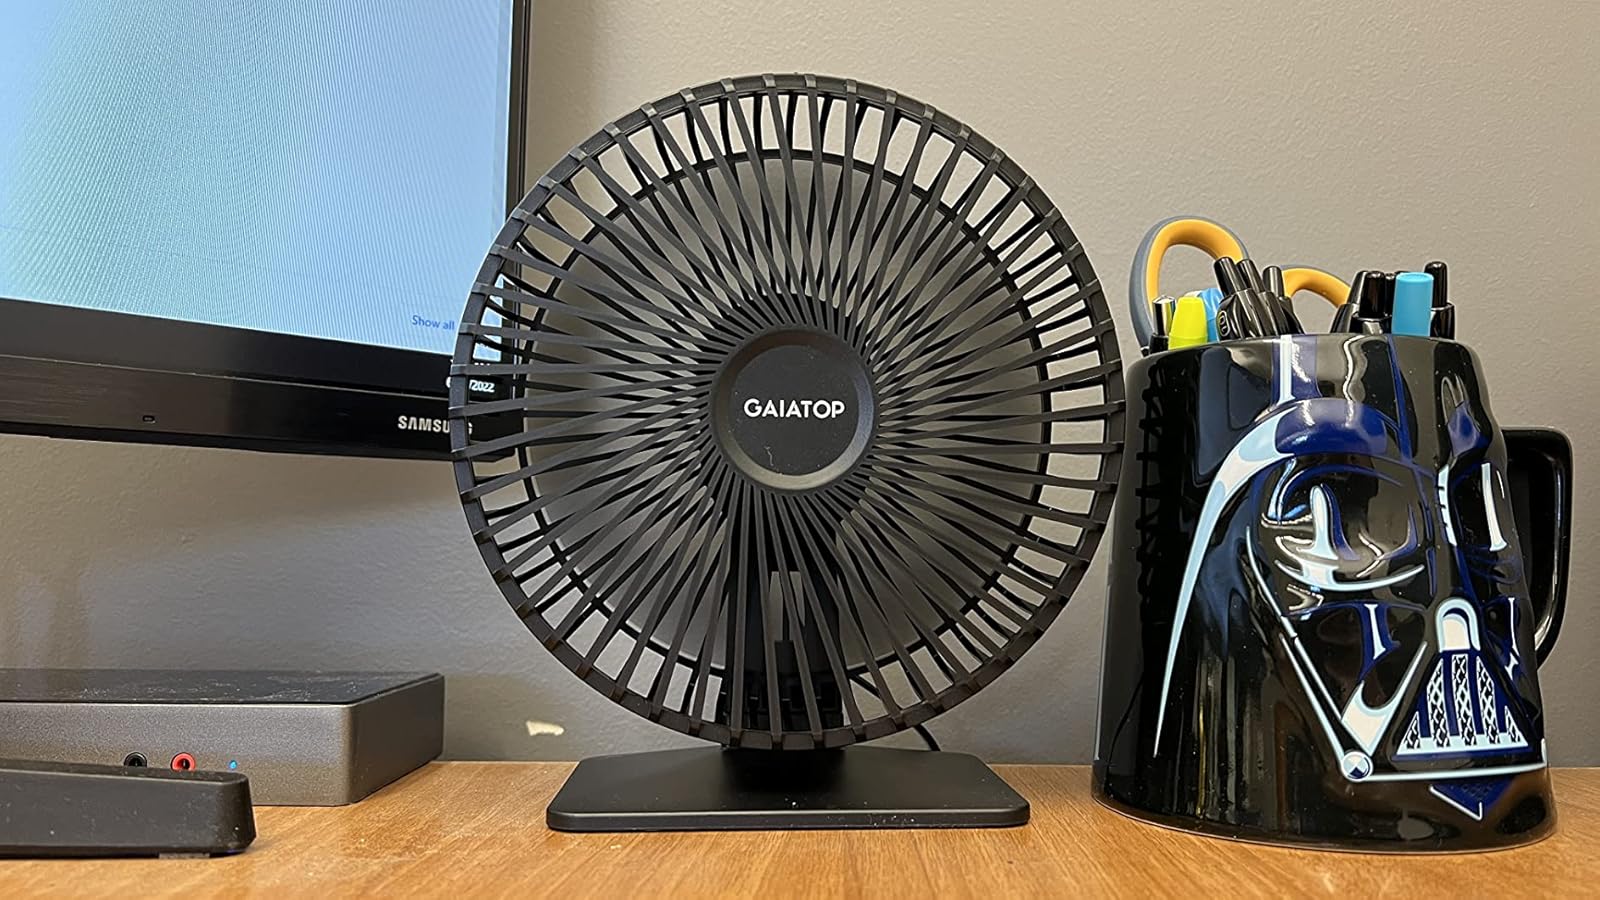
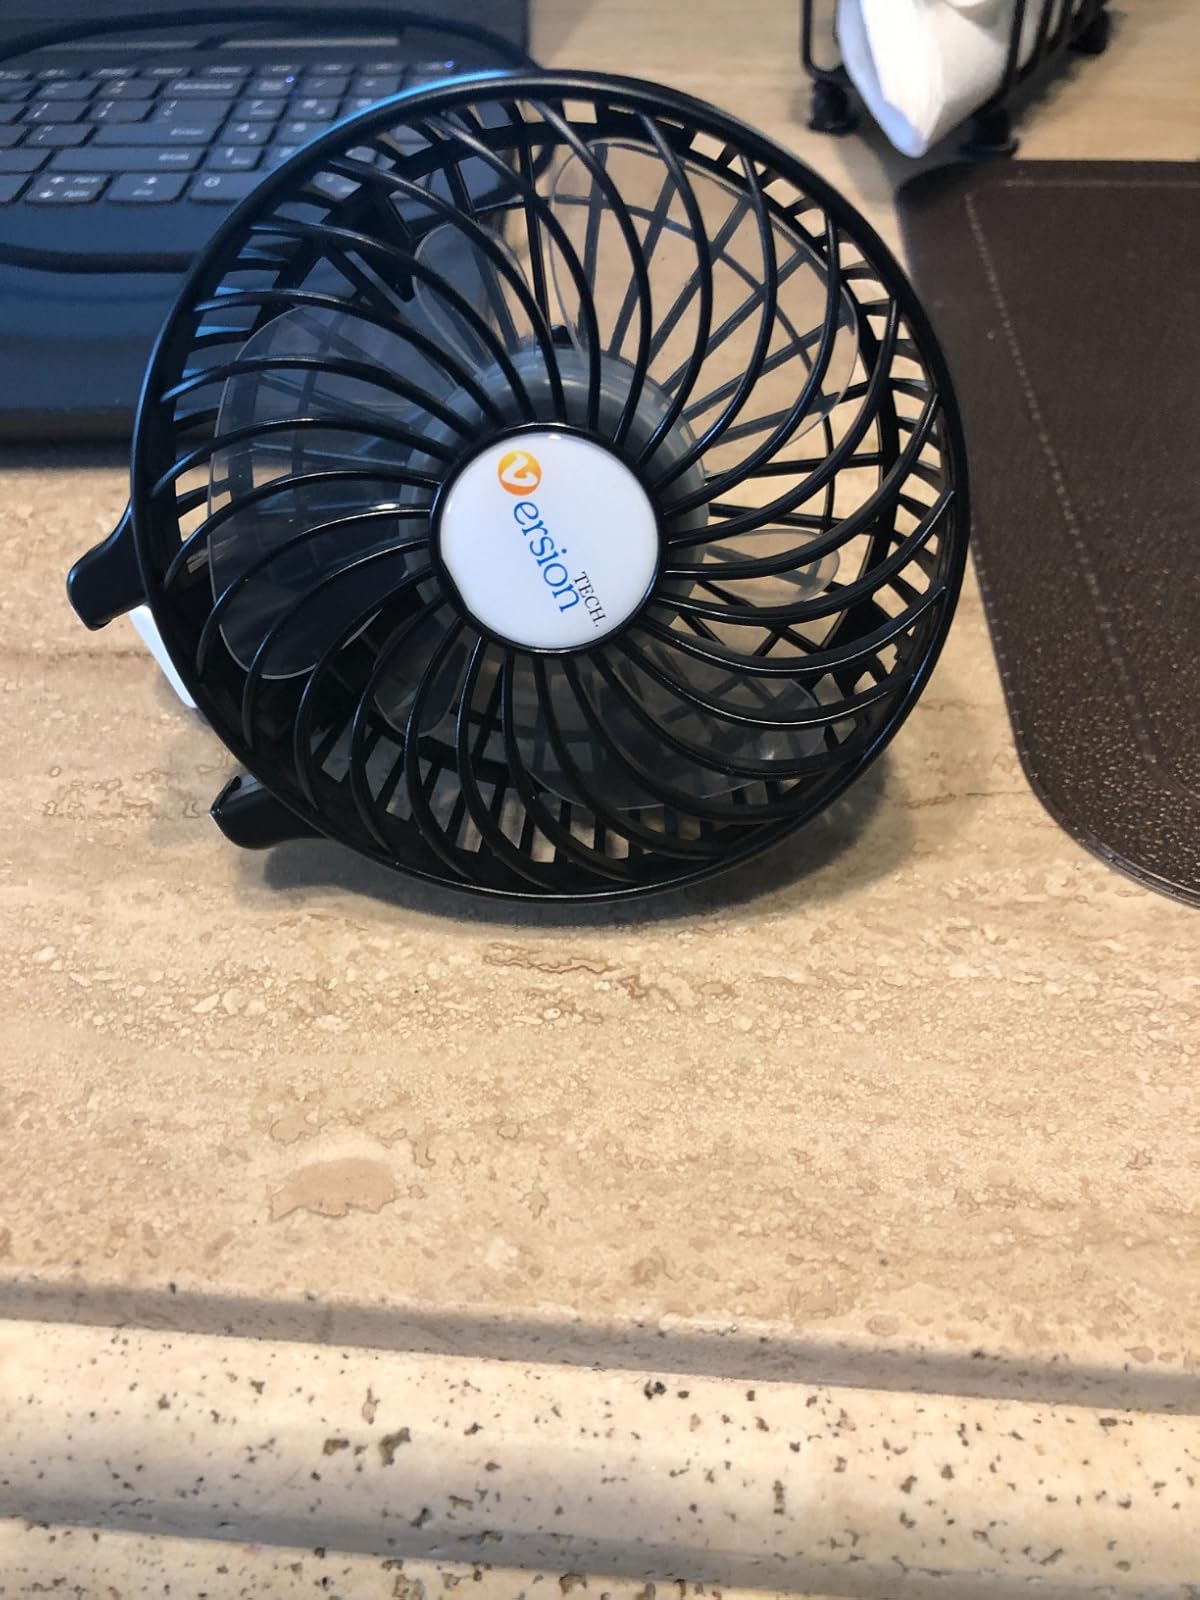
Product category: fan
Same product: no